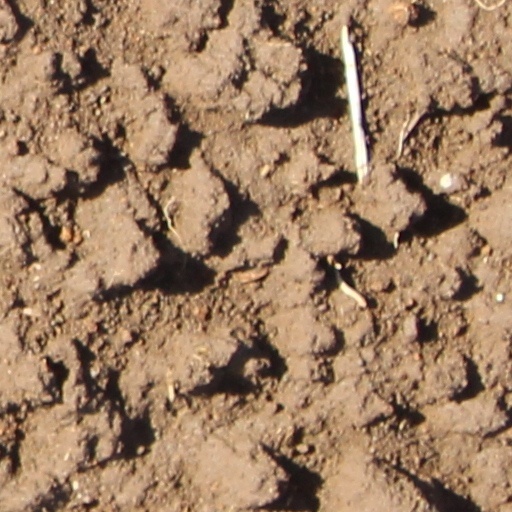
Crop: wheat